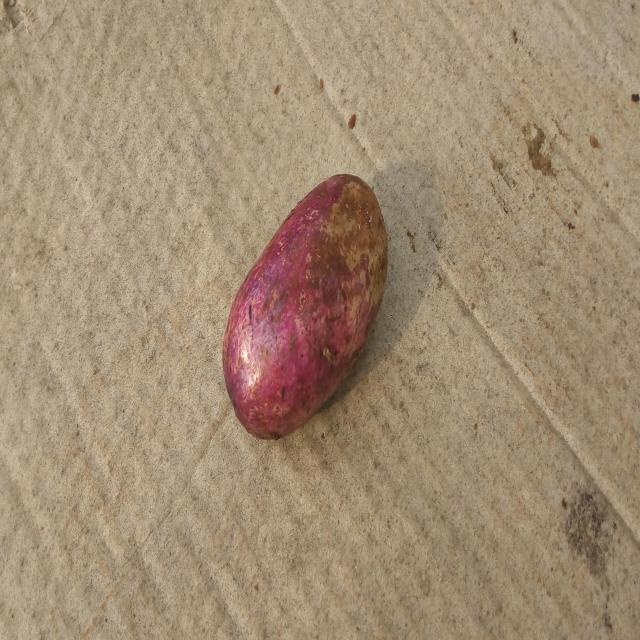
Plum grade: spotted